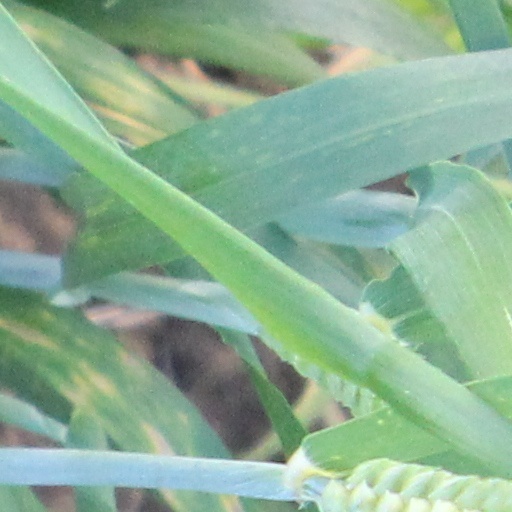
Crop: wheat